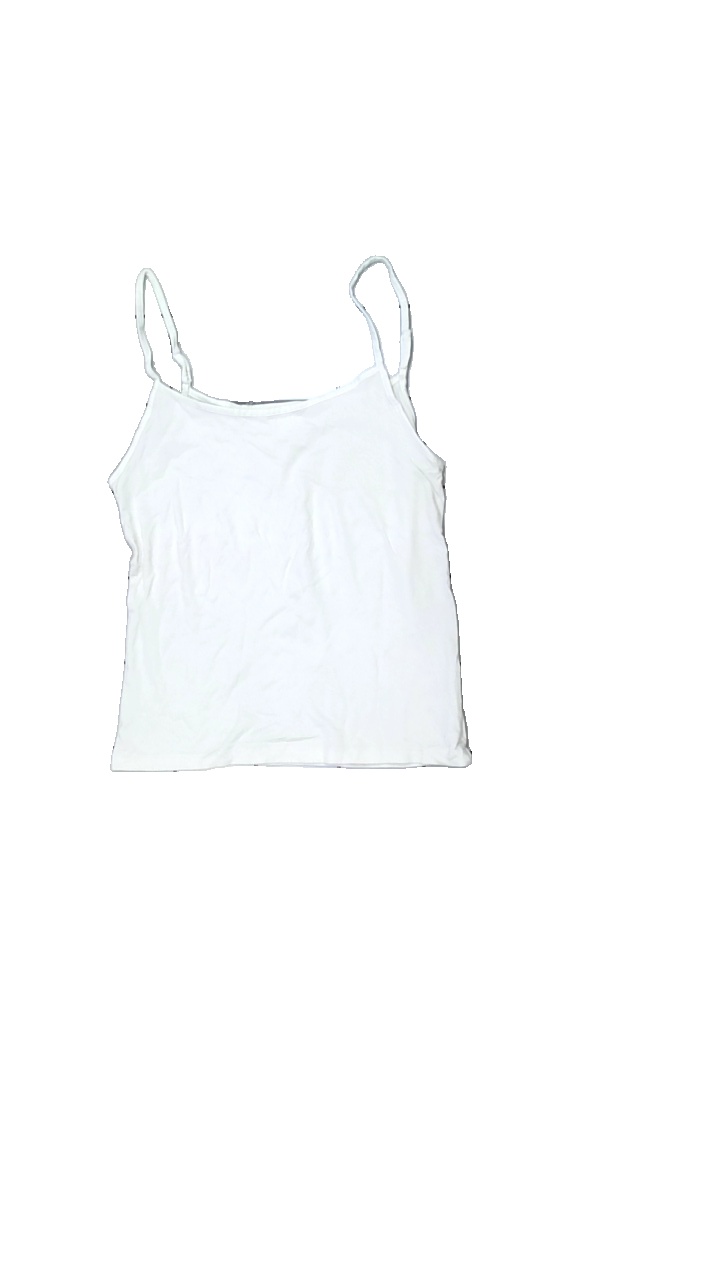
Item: Tank Top (Ladies)
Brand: Inwear
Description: vit linne
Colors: White
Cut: C-collar
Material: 100% nylon
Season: All
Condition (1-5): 2
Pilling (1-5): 3
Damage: nopprigt och smutsigt
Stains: Minor
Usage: Export
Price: <50